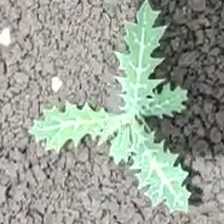
Weed species: Bilayat_(Mexicana_Argemone)